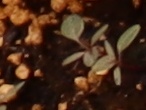
Label: Redroot Pigweed